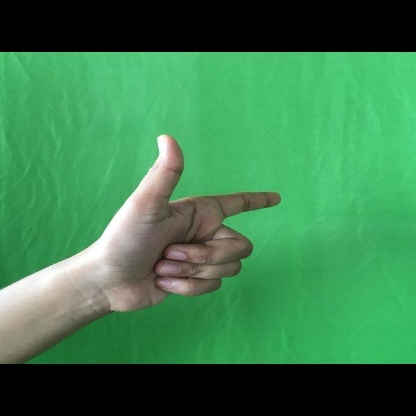
Mudra: Chandrakala